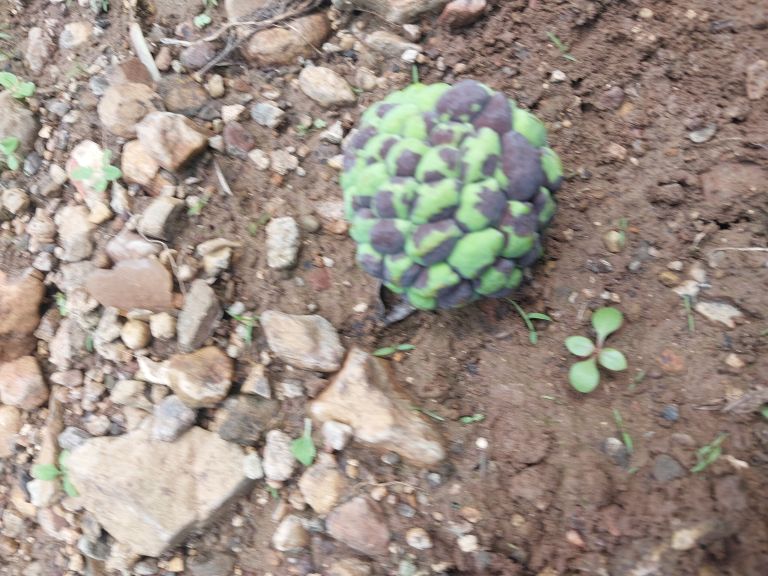
Disease label: Diplodia Rot